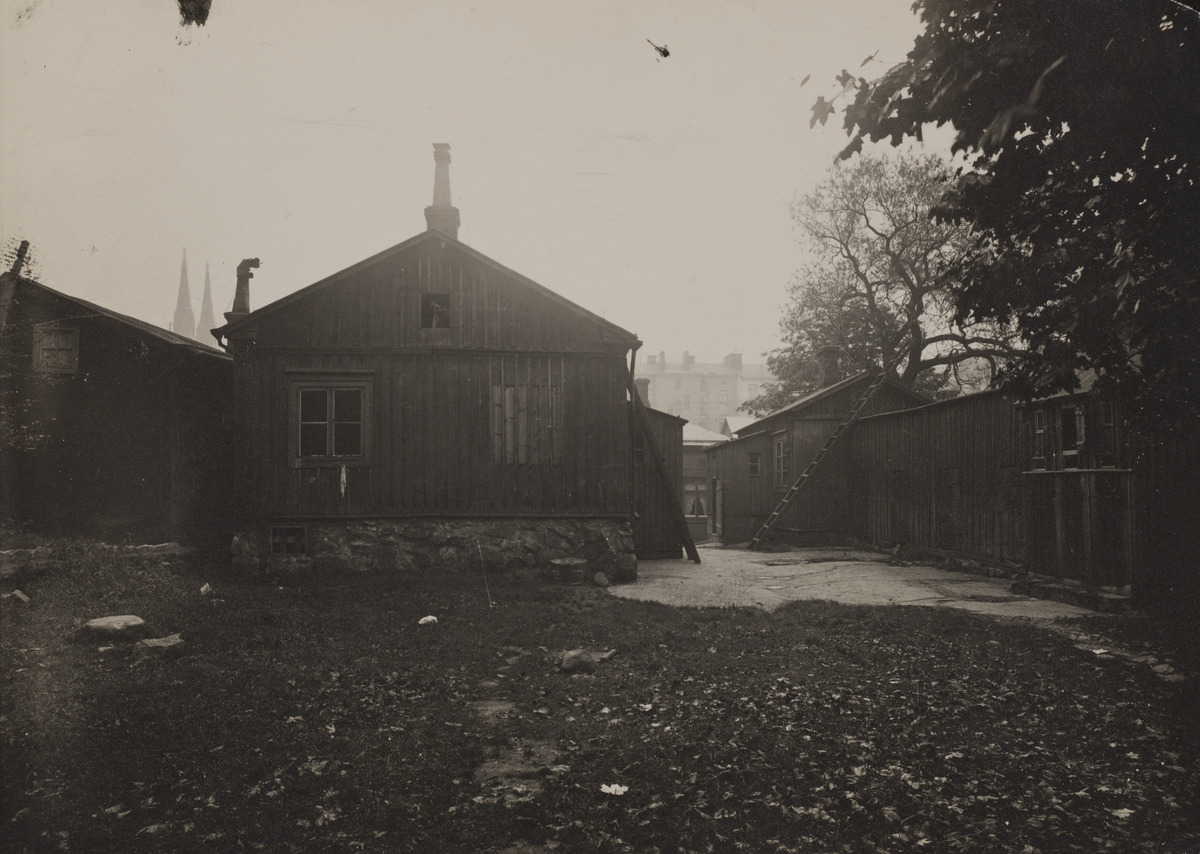
Puutalojen aidattua pihapiiriä Punavuoressa
sisällön kuvaus: Puutalojen aidattua pihapiiriä Punavuoressa. Rakennukset ovat osoitteessa Iso-Roobertinkatu 17. Niiden takana vasemmalla häämöttää Johanneksenkirkon tornit. mustavalkoinen
Ajankohta: kuvausaika 1900 -luku alku
Paikka: Suomi, Uusimaa, Helsinki, Punavuori Helsinki, Iso-Roobertinkatu 17
Aiheet: rakennukset, puurakennukset, arkkitehtuuri, pihat, tikkaat, ruutuikkunat, puut, pensaat, tornit